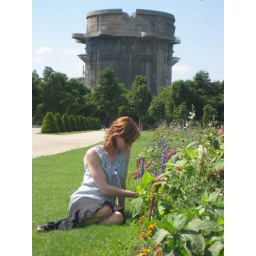
Meg in a flower garden with a WWII era flak tower in background.